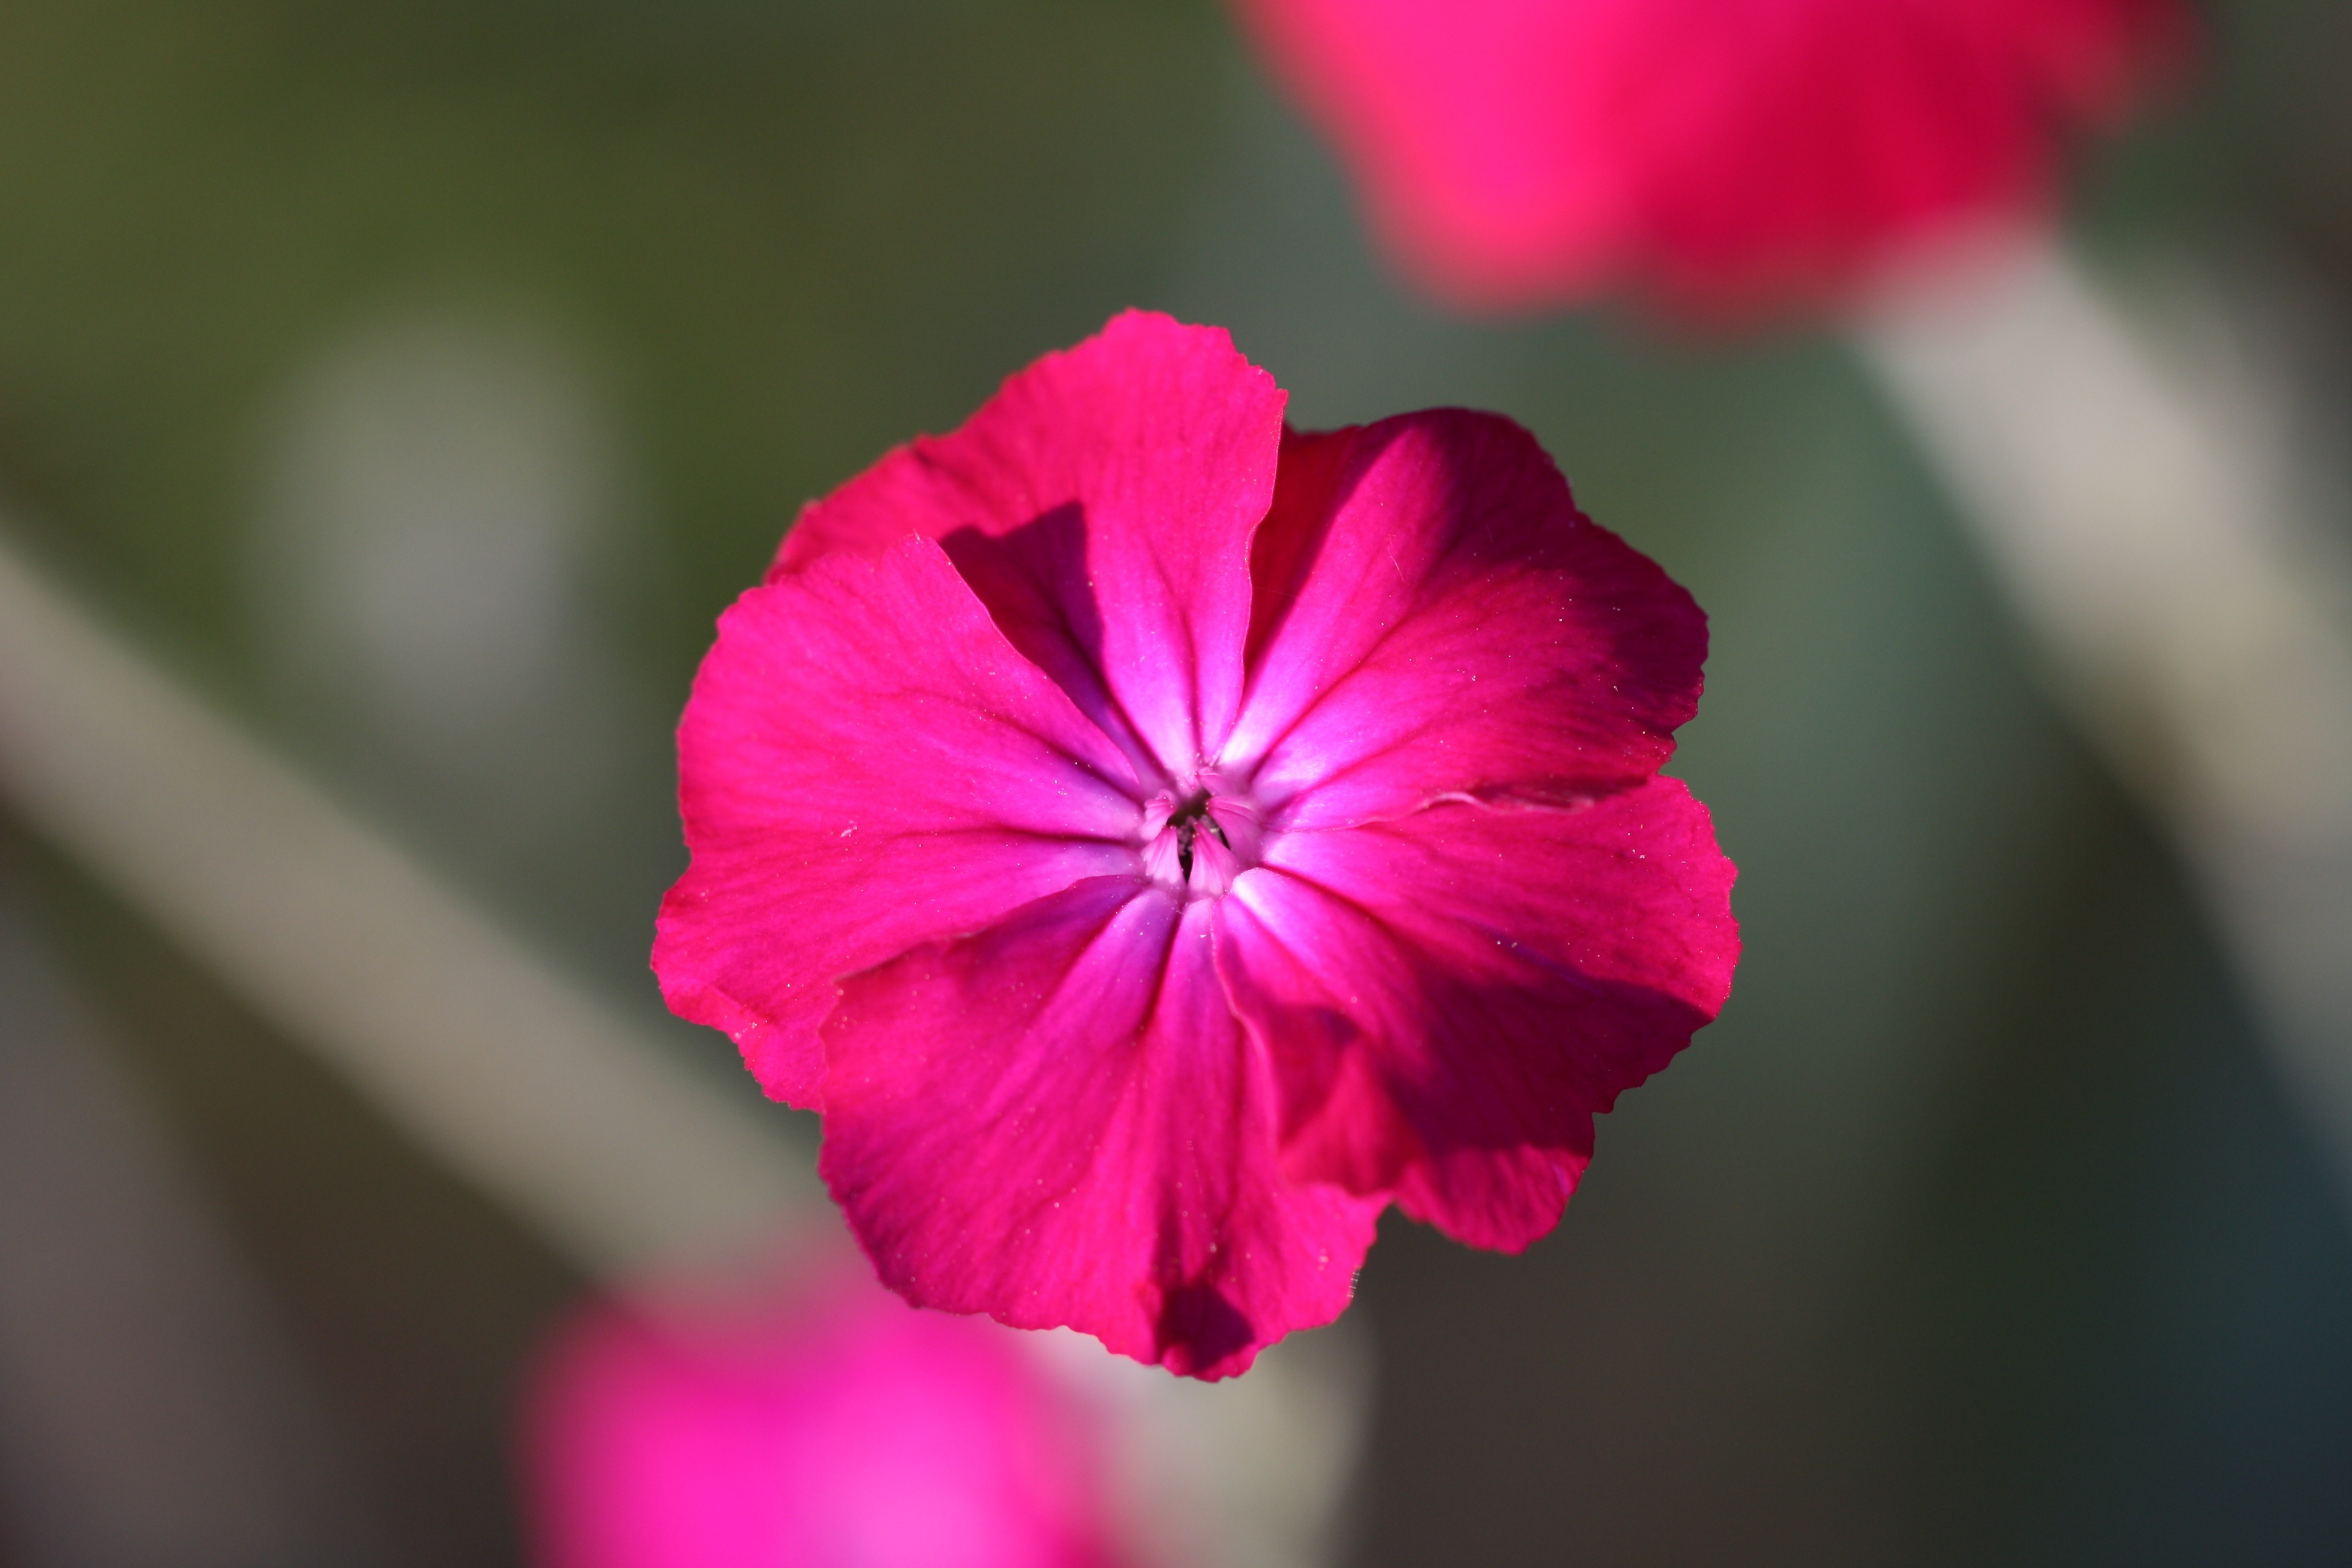
nature, blossom, plant, flower, petal, bloom, spring, red, color, colorful, pink, flora, wildflower, close up, magenta, dianthus, macro photography, flowering plant, herbaceous plant, annual plant, plant stem, pink family, four o clock family